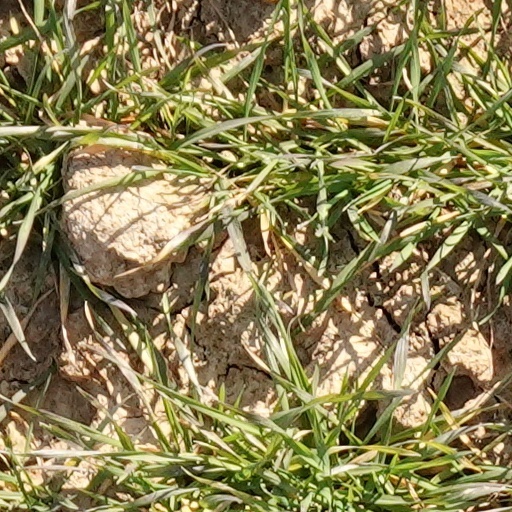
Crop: wheat